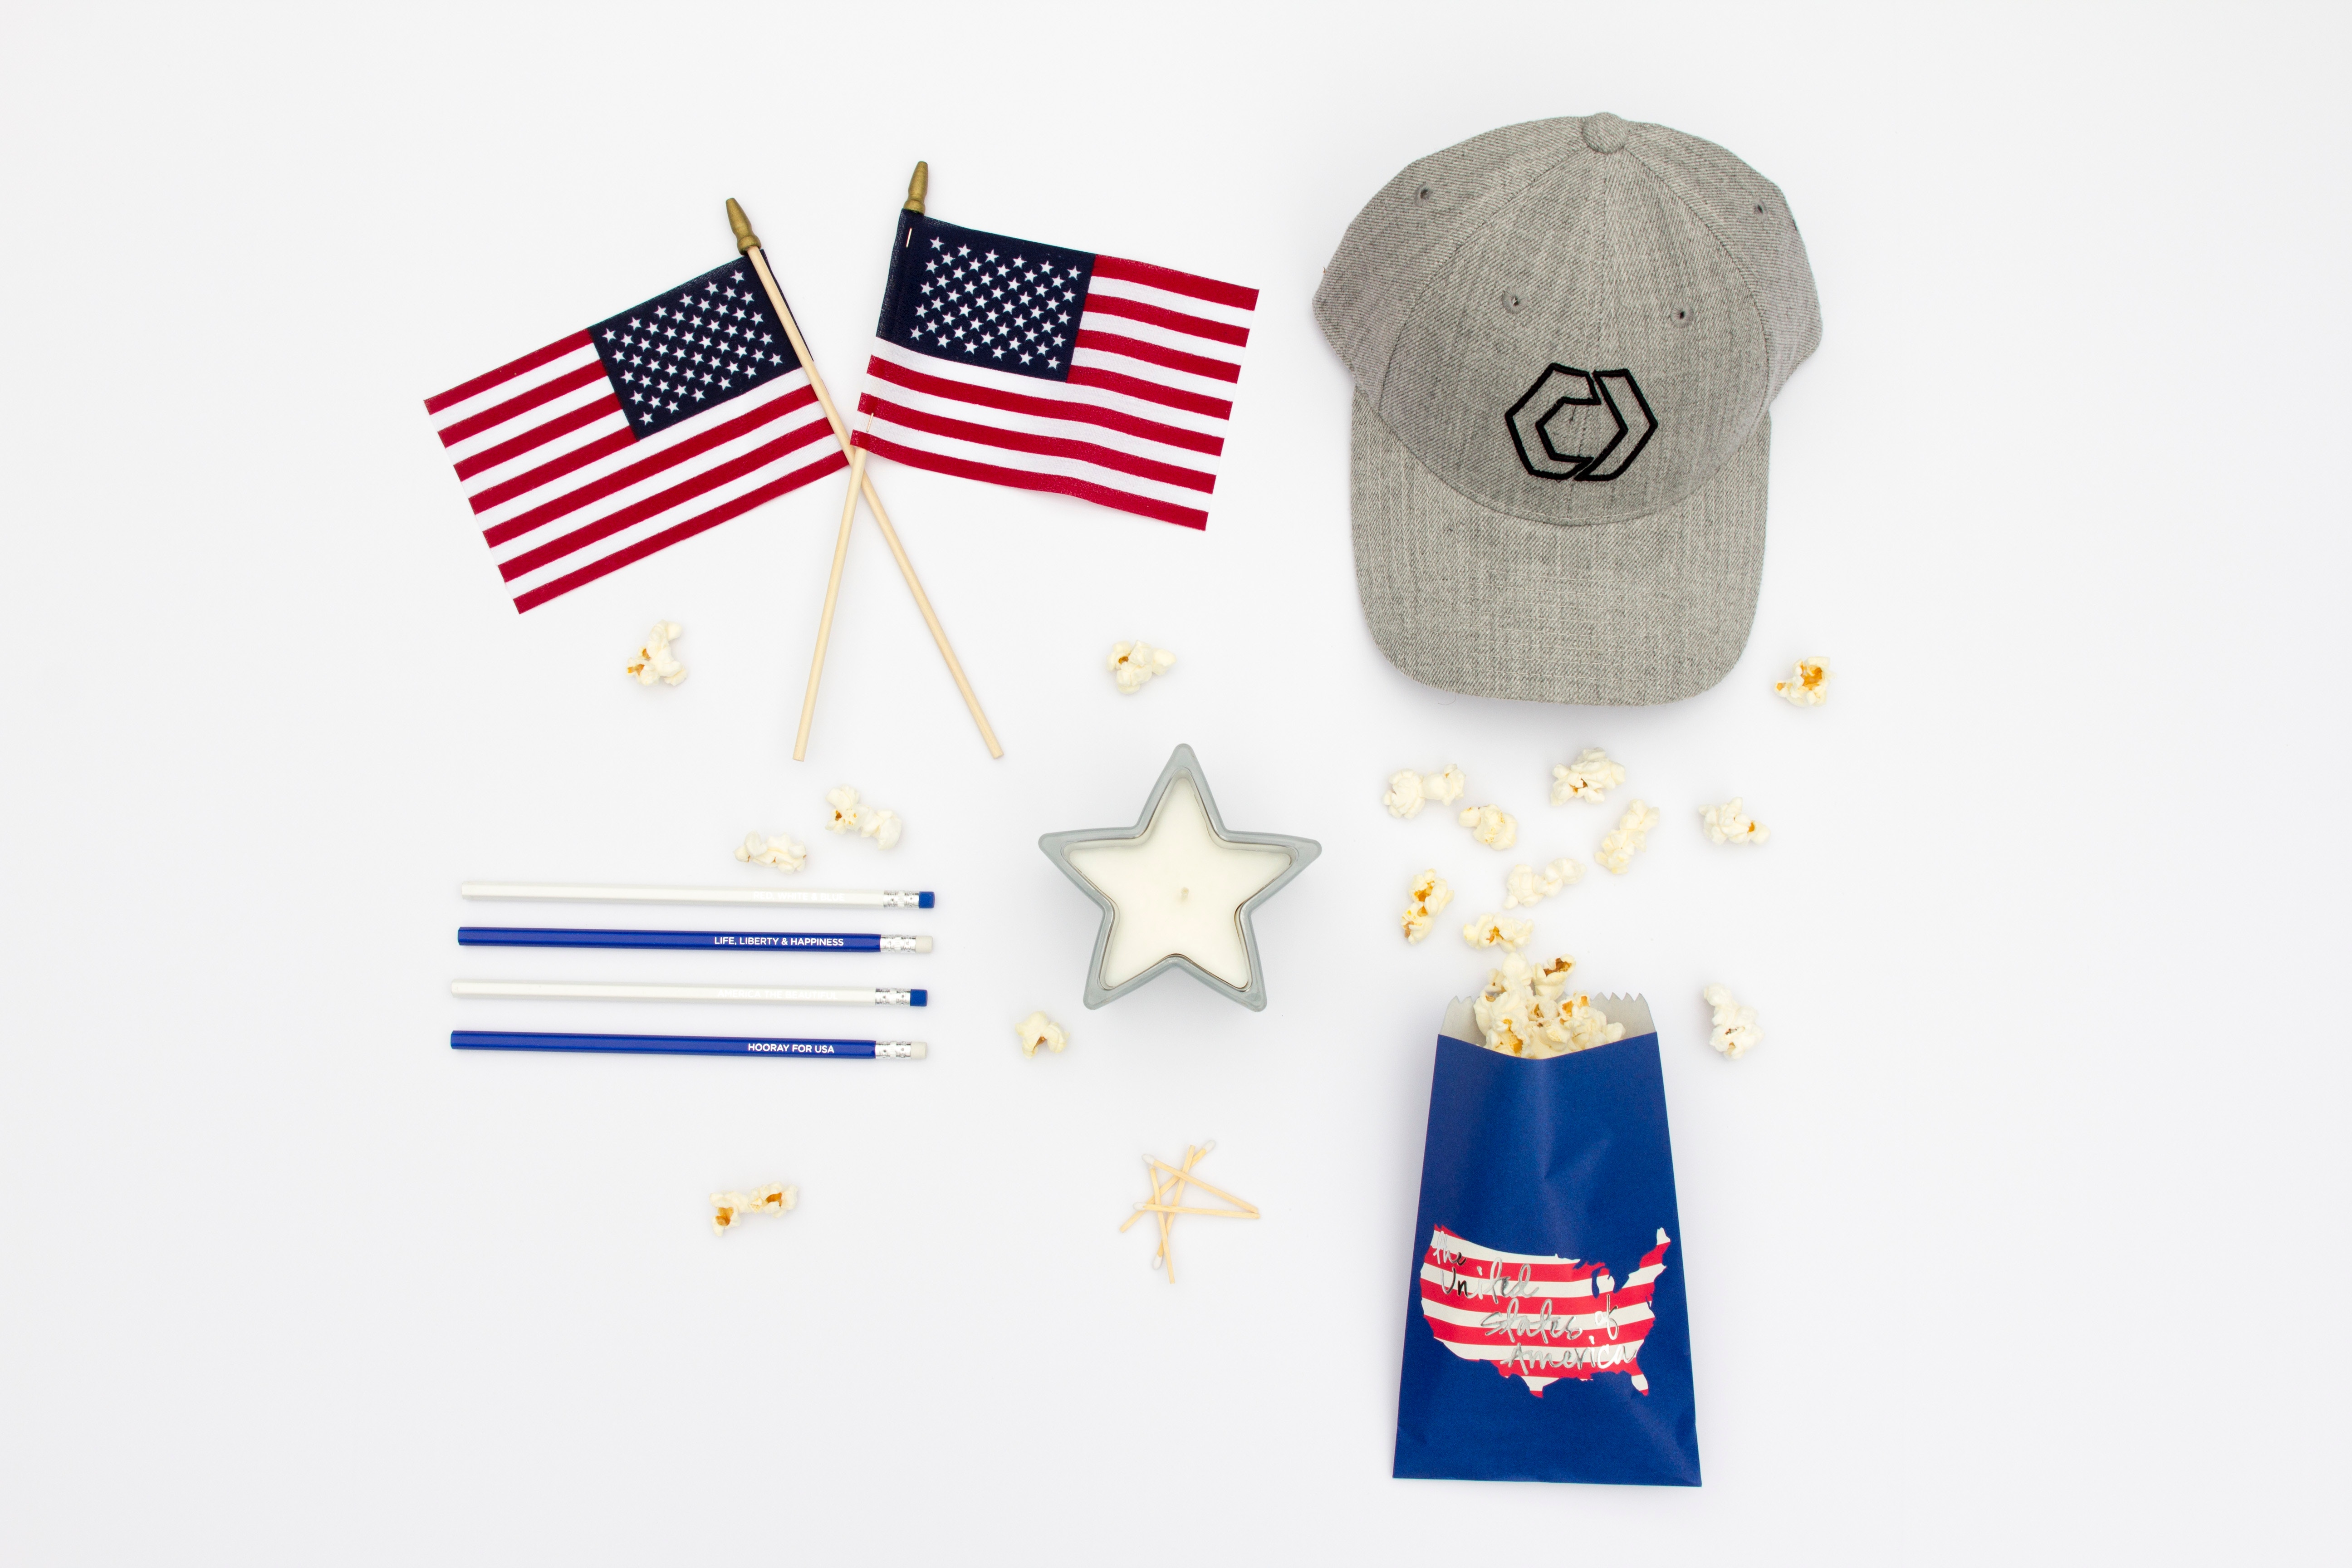
product, product design, font, brand